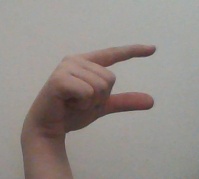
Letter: dal